PC Kinyanjui Technical Training Institute

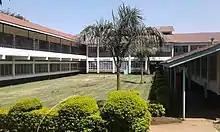
A photo of PC kinyanjui Technical economic stimulus program block

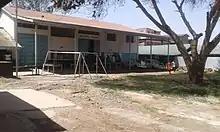
PC Kinyanjui Automotive Workshop

Paramount Chief Kinyanjui Technical Institute (PCKTTI) is a collegiate public, technical institute in Nairobi Kenya. PC Kinyanjui was founded in 1979 with a total of 1,500 students. The vision of starting the school was established by Jomo Kenyatta, the first president of the republic of Kenya.